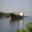
Label: ship